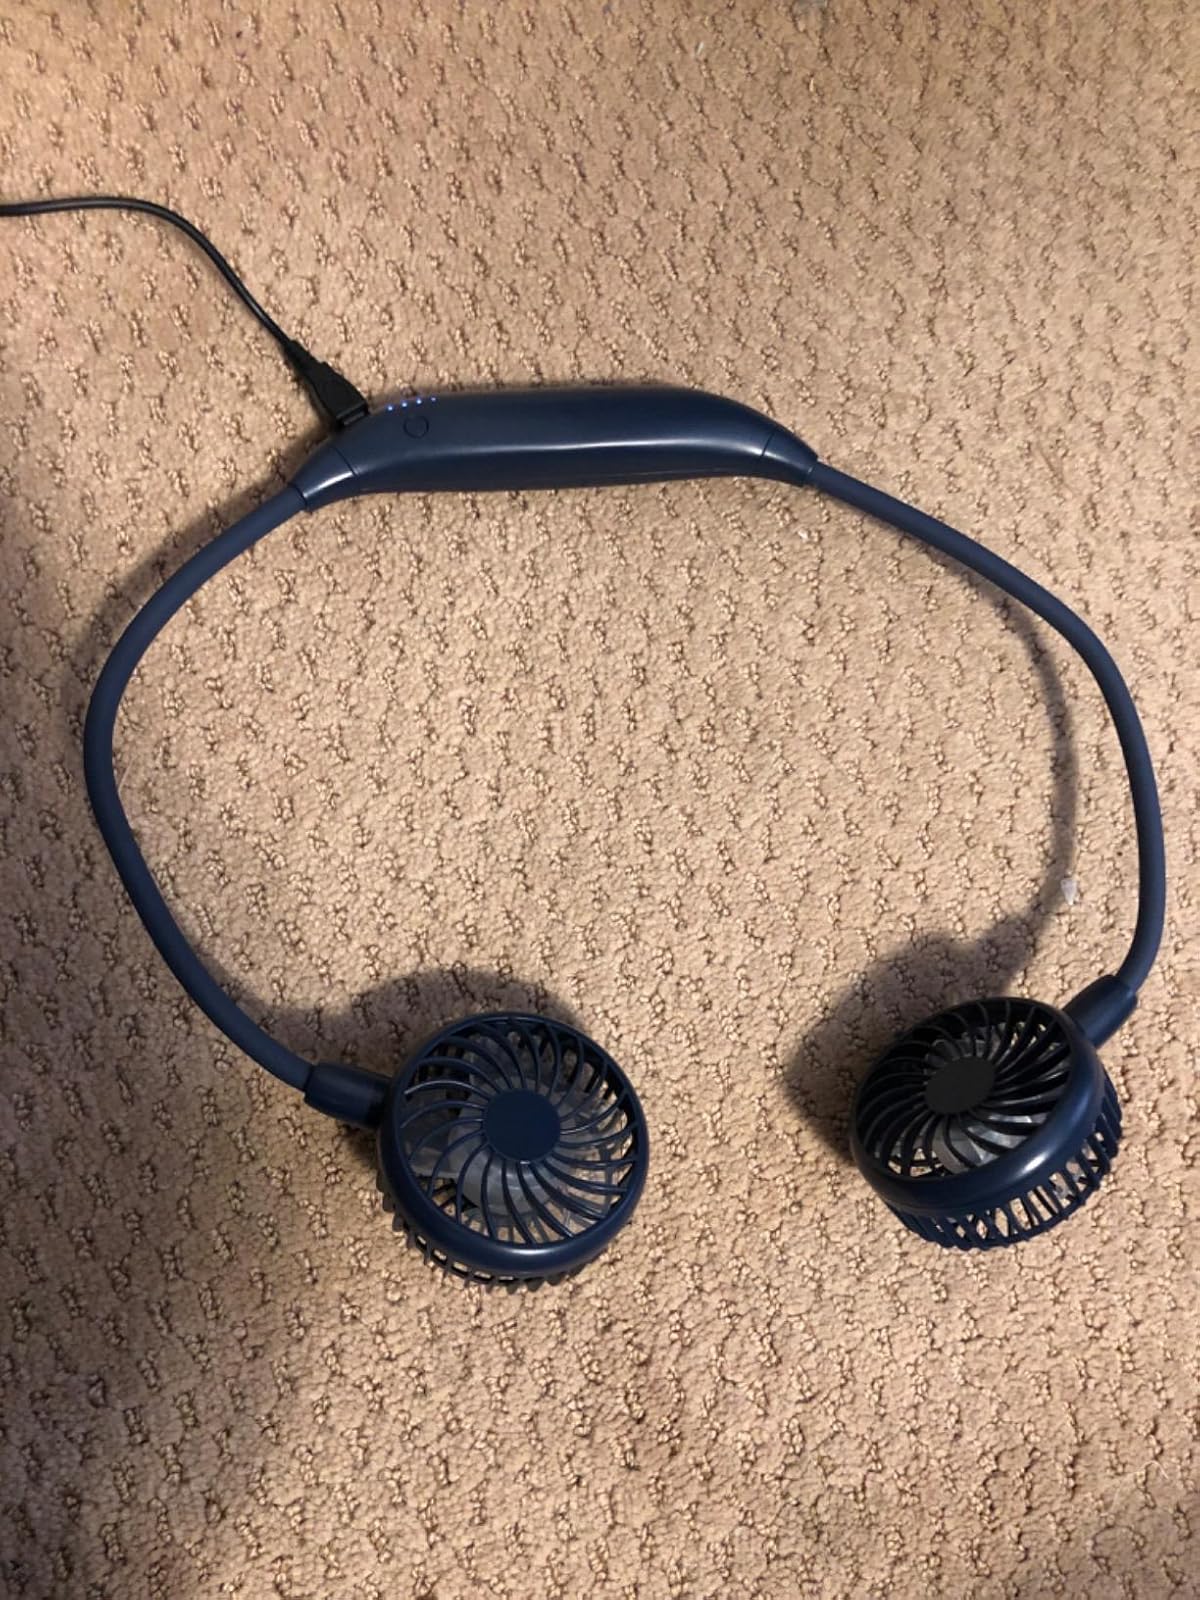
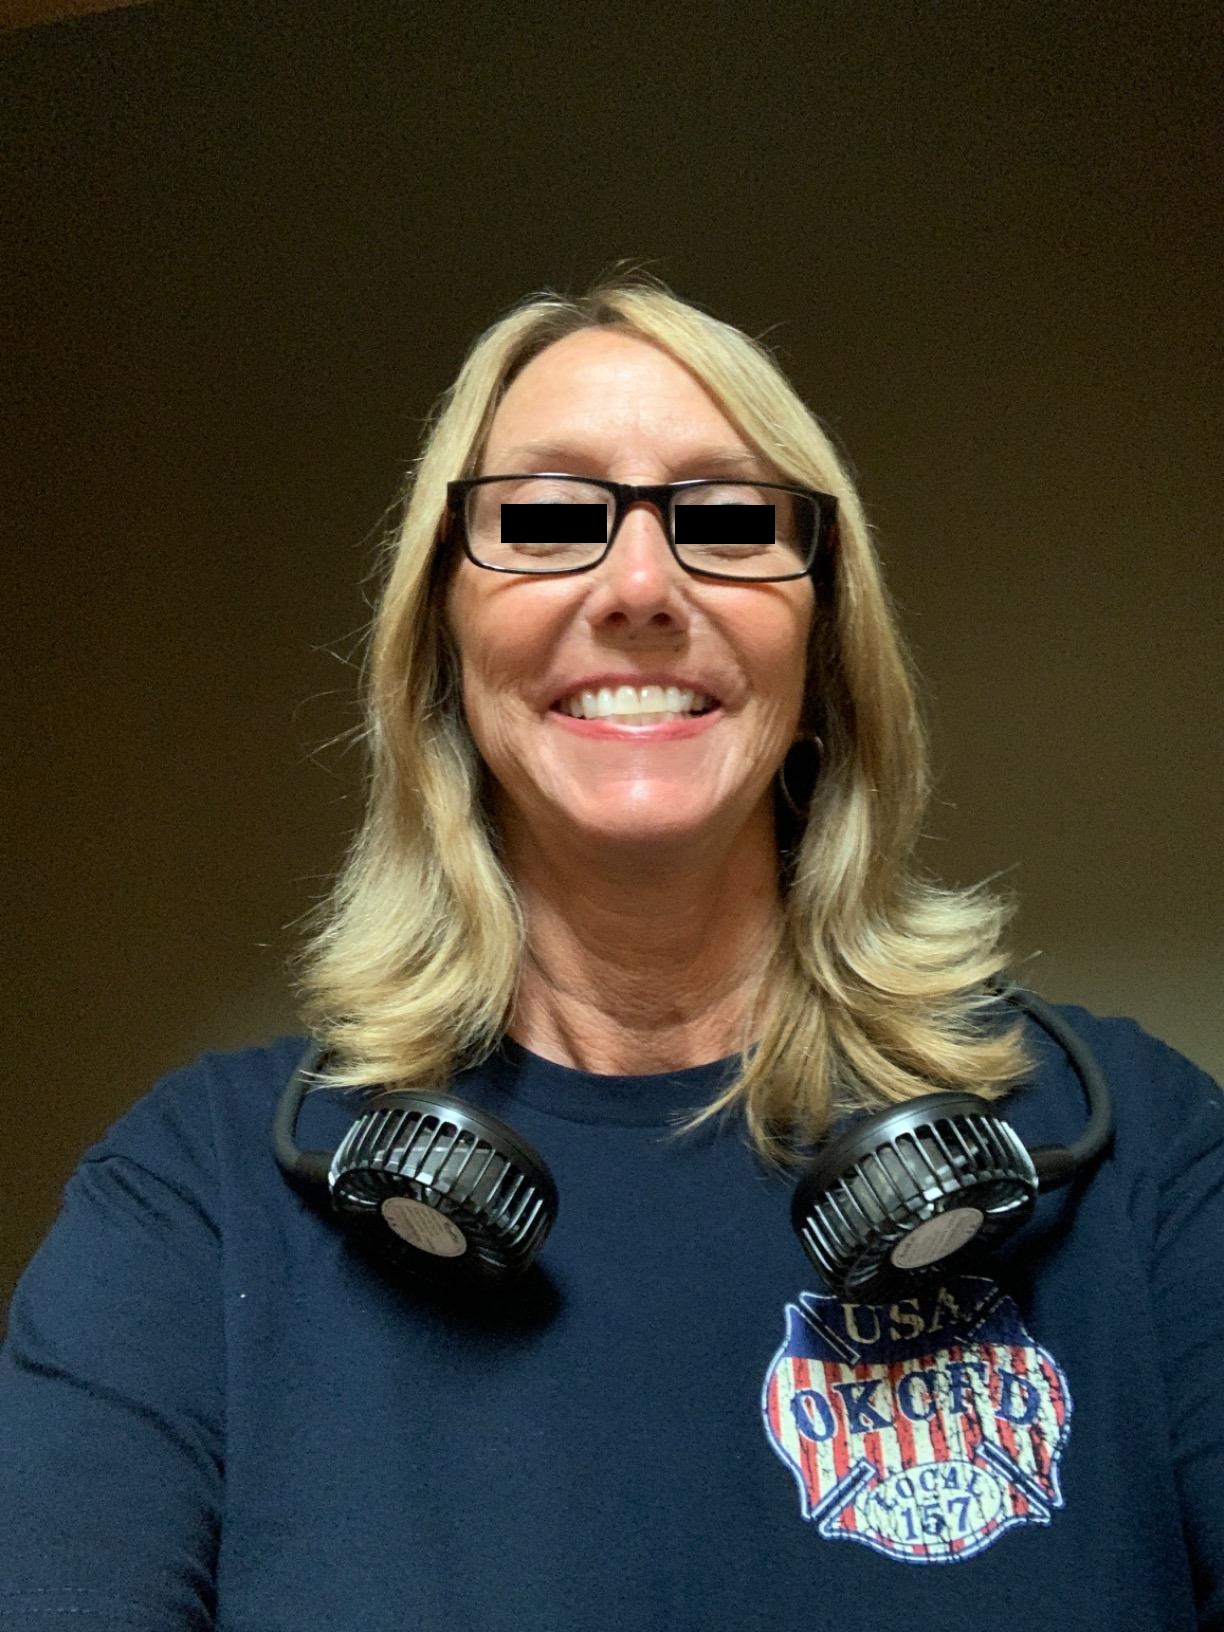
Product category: fan
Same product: no